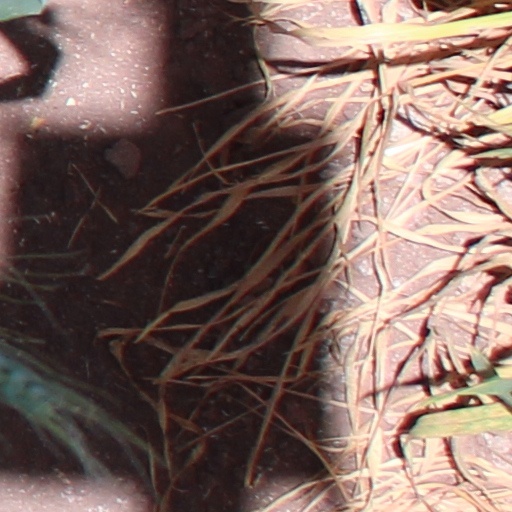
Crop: wheat